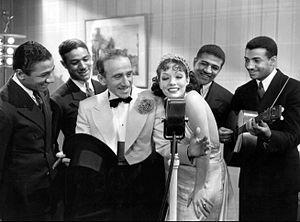
Strictly Dynamite est un film américain réalisé par Elliott Nugent et sorti en 1934 dans la période du Pré-Code.